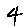
Label: 4